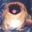
Label: dog